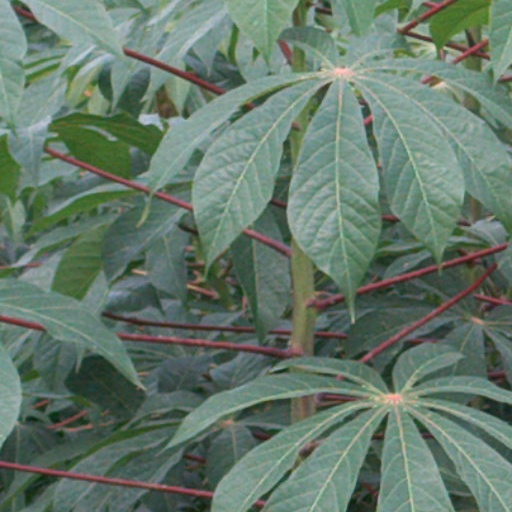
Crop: cassava